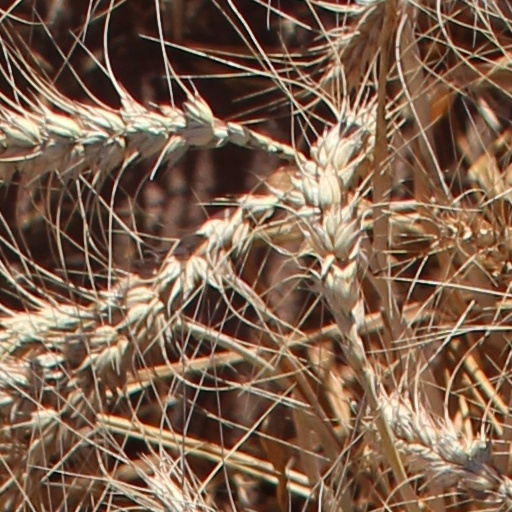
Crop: wheat